Kurt Ehrmann

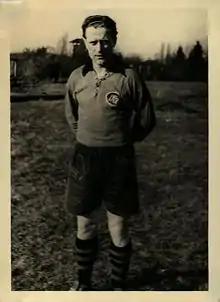

Kurt Ehrmann (7 June 1922 – 2 August 2013) was a German international footballer. Born in Karlsruhe, Ehrmann played as a forward for Karlsruher FV, VfB Mühlburg and 1. FC Pforzheim. He also competed in the 1952 Summer Olympics.